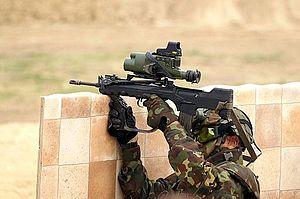
Le FÉLIN, acronyme de « Fantassin à équipements et liaisons intégrés », est le nom donné à un système de combat individuel destiné aux soldats de l'Armée de terre française. Ce programme, développé à partir du milieu des années 1990 par la société Safran Electronics & Defense, permet d'améliorer cinq fonctions essentielles : la communication, l'observation, la létalité, la protection, et enfin la mobilité et le soutien du soldat.
L’histoire militaire de la France couvre deux millénaires d'histoire à travers la France, l'Europe et les anciennes colonies françaises.